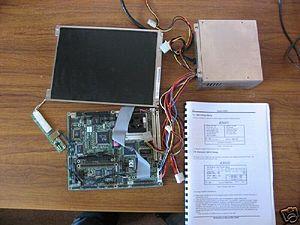
Un ordinateur à carte unique ou ordinateur monocarte ou ordinateur mono-carte est un ordinateur complet construit sur un circuit imprimé, avec un ou plusieurs microprocesseur, de la mémoire, des lignes d'entrée/sortie et d'autres éléments pour en faire un ordinateur fonctionnel.